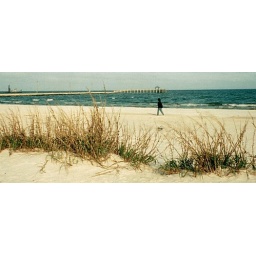
A woman walking on the beach in Louisiana